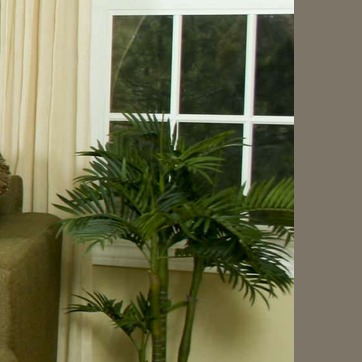
Material: foliage